Yiewsley

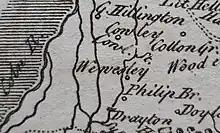
Wewesley (Yiewsley) John Rocque Middlesex 1769

Yiewsley is not recorded in the Domesday Book of 1086. The place-name is believed to be derived from the Anglo-Saxon "Wifeleslēah": "Wifel's woodland clearing". The earliest written record of Yiewsley is from 1235 where it is shown as "Wiuesleg" in Assize Rolls.